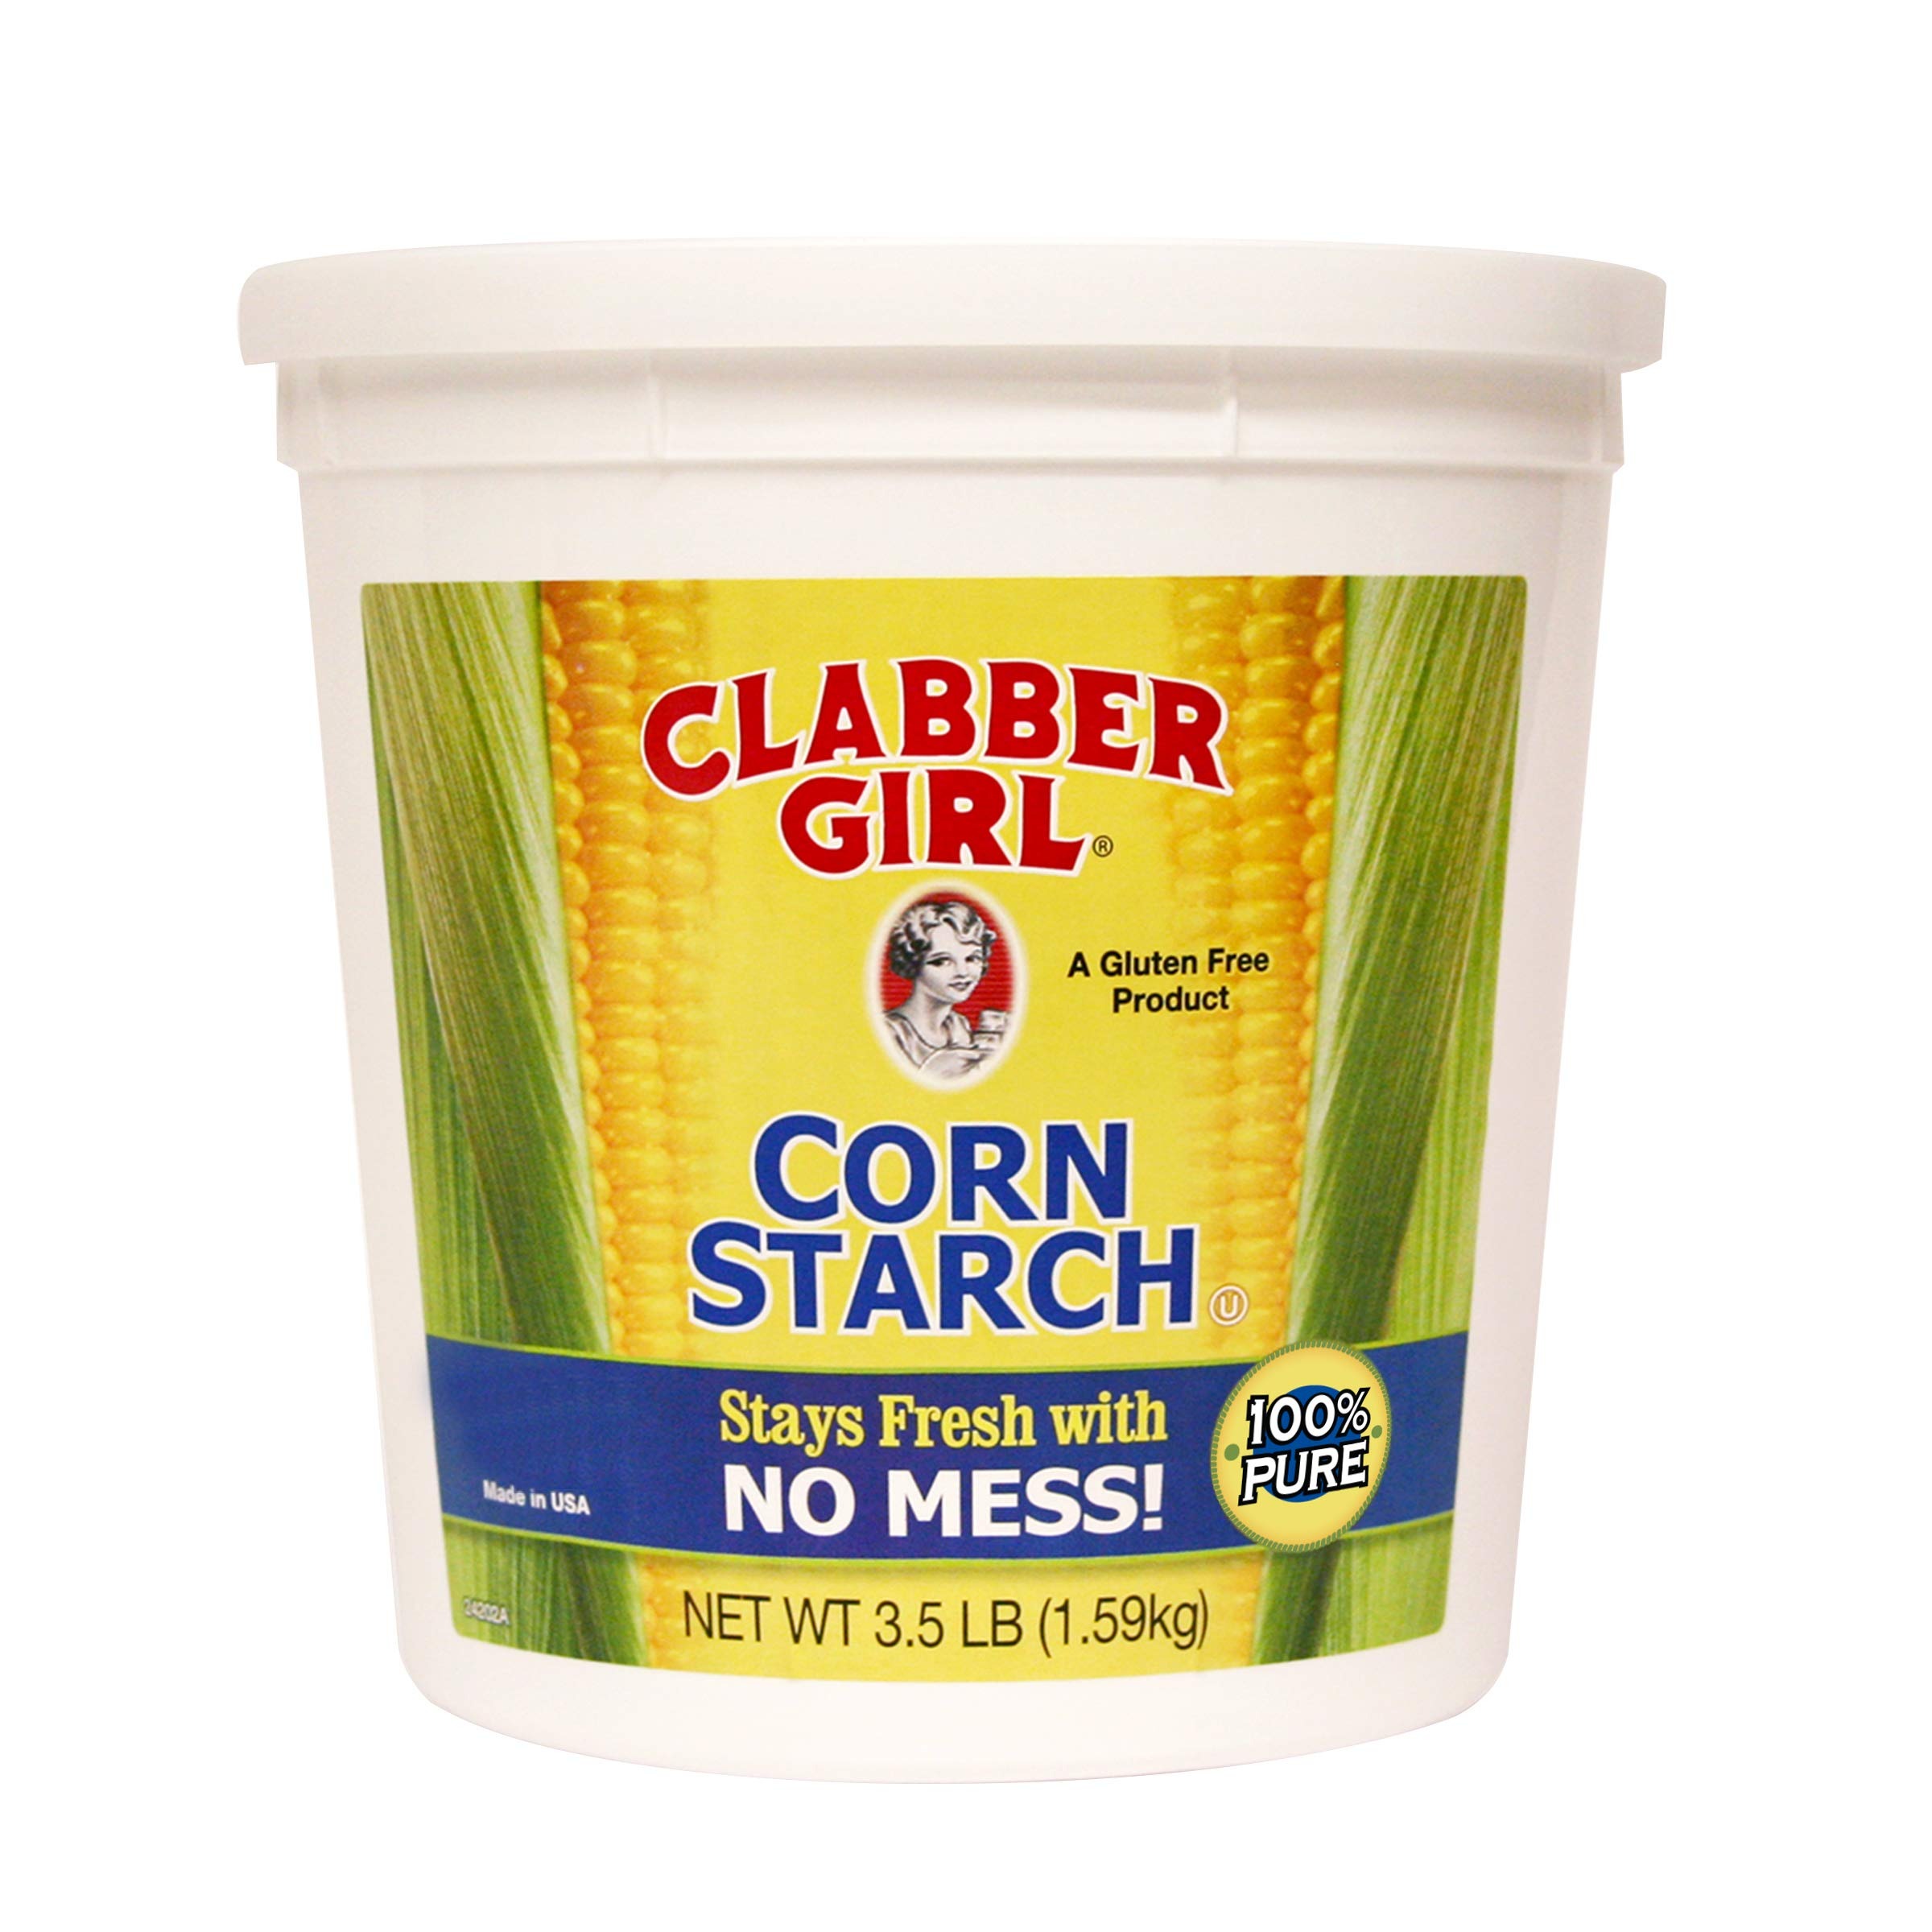
Item Name: Clabber Girl, Corn Starch, 3.5lb
Bullet Point 1: 100% Pure
Bullet Point 2: No trans fat
Bullet Point 3: 1 bucket - 3.5 lbs
Product Description: This extra smooth corn starch, allowing you to create creamy sauces and gravies without having to first pre-dissolve it in cold water. Chefs love this product because it has great restaurant quality.
Value: 56.0
Unit: Ounce

Price: 16.96